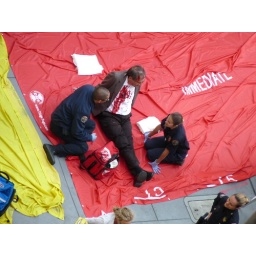
Trauma (the new NBC TV show) is filming in San Francisco at Bush and Sansome street